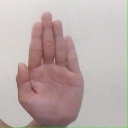
अक्षर: ध